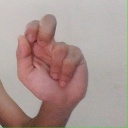
अक्षर: ढ